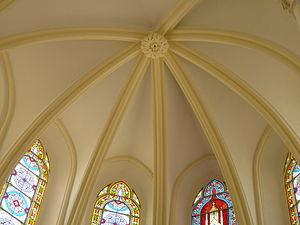
Le Sanatorium de Béthanie, ou simplement Béthanie, est un immeuble historique situé à Pok Fu Lam, à Hong Kong, construit en 1875 comme un sanatorium par la Société des Missions Étrangères de Paris. C'est un bâtiment historique de Grade II selon les Monuments Historiques de Hong Kong.